Puuhamaa

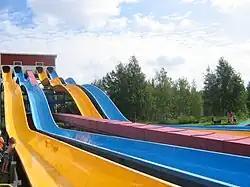
"Victoria Falls" water slides in Puuhamaa

Puuhamaa is an amusement park opened in 1984 in the village of Tervakoski, in the municipality of Janakkala, Finland. Like Mikkeli's Visulahti, instead of electrical rides, it mainly offers things to do for children: slides and waterslides, bouncy castles, race tracks, etc. It also has a minigolf course and a video arcade. Its attendance peaks at roughly 5,000 children a day. The park has an entrance fee, but all its features are free.